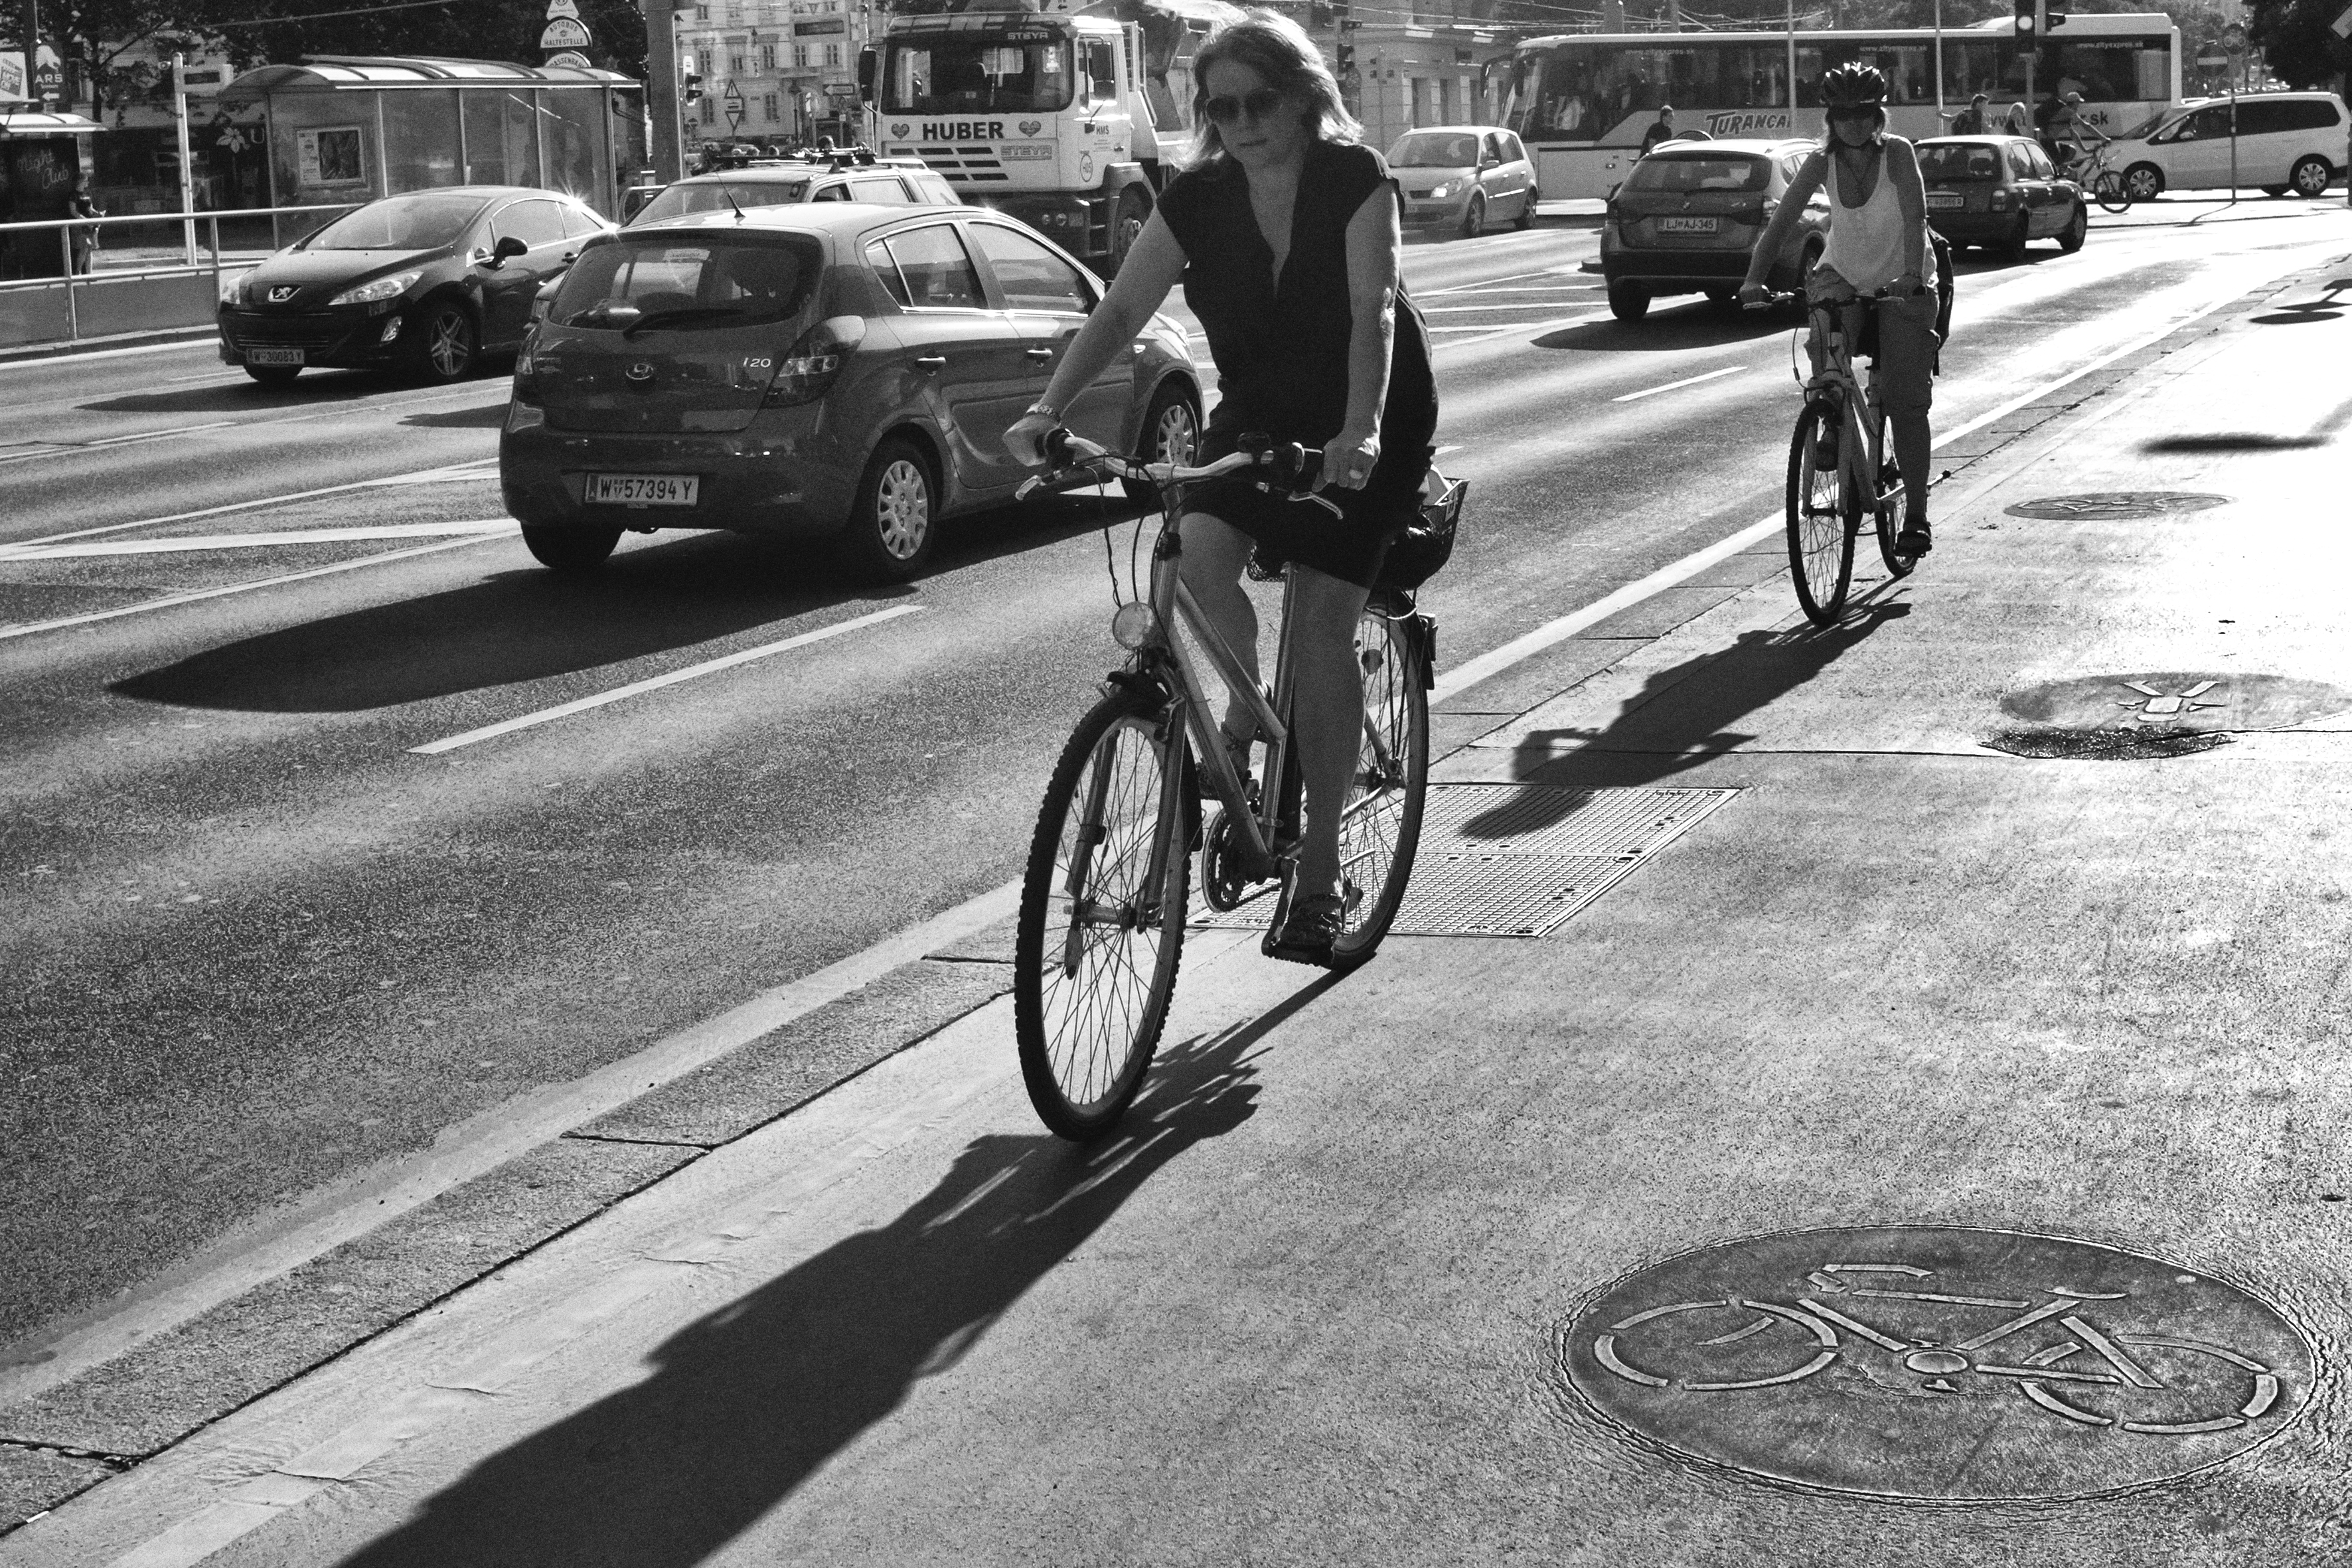
pedestrian, black and white, road, street, photography, bicycle, urban, fujifilm, vehicle, black, monochrome, lane, sports equipment, bw, cycling, blackwhite, infrastructure, vienna, x100, fuji, wien, finepixx100, monochrome photography